Collaroy, New South Wales

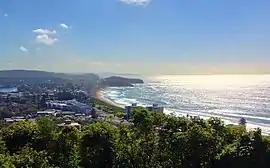
A view of Collaroy from Collaroy Plateau

Collaroy is a suburb in northern Sydney, in the state of New South Wales, Australia. Collaroy is 22 kilometres north-east of the Sydney central business district, in the local government area of Northern Beaches Council. It is part of the Northern Beaches region. Nicknamed "The Roy" by many of the locals.